Roman Catholic Diocese of Salina

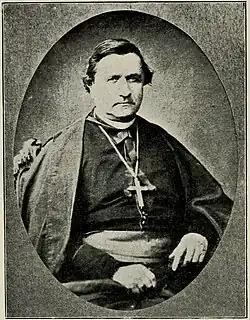
Bishop Miege (1921)

Pope Pius IX in 1850 erected the Vicariate Apostolic of Indian Territory East of the Rocky Mountains. This huge jurisdiction contained the present-day states of Kansas, Nebraska, North and South Dakota, Colorado, Wyoming, and Montana. The pope named Reverend John Miège from St. Louis as the vicar apostolic.